Answer in natural language. Which point is closer to the camera taking this photo, point A  or point B? Choose between the following options: B or A
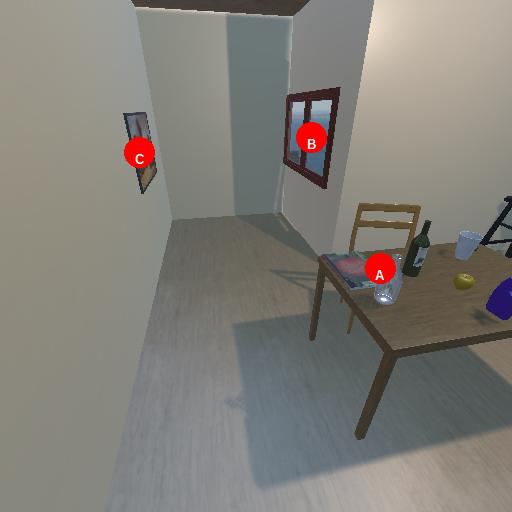
<answer>A</answer>